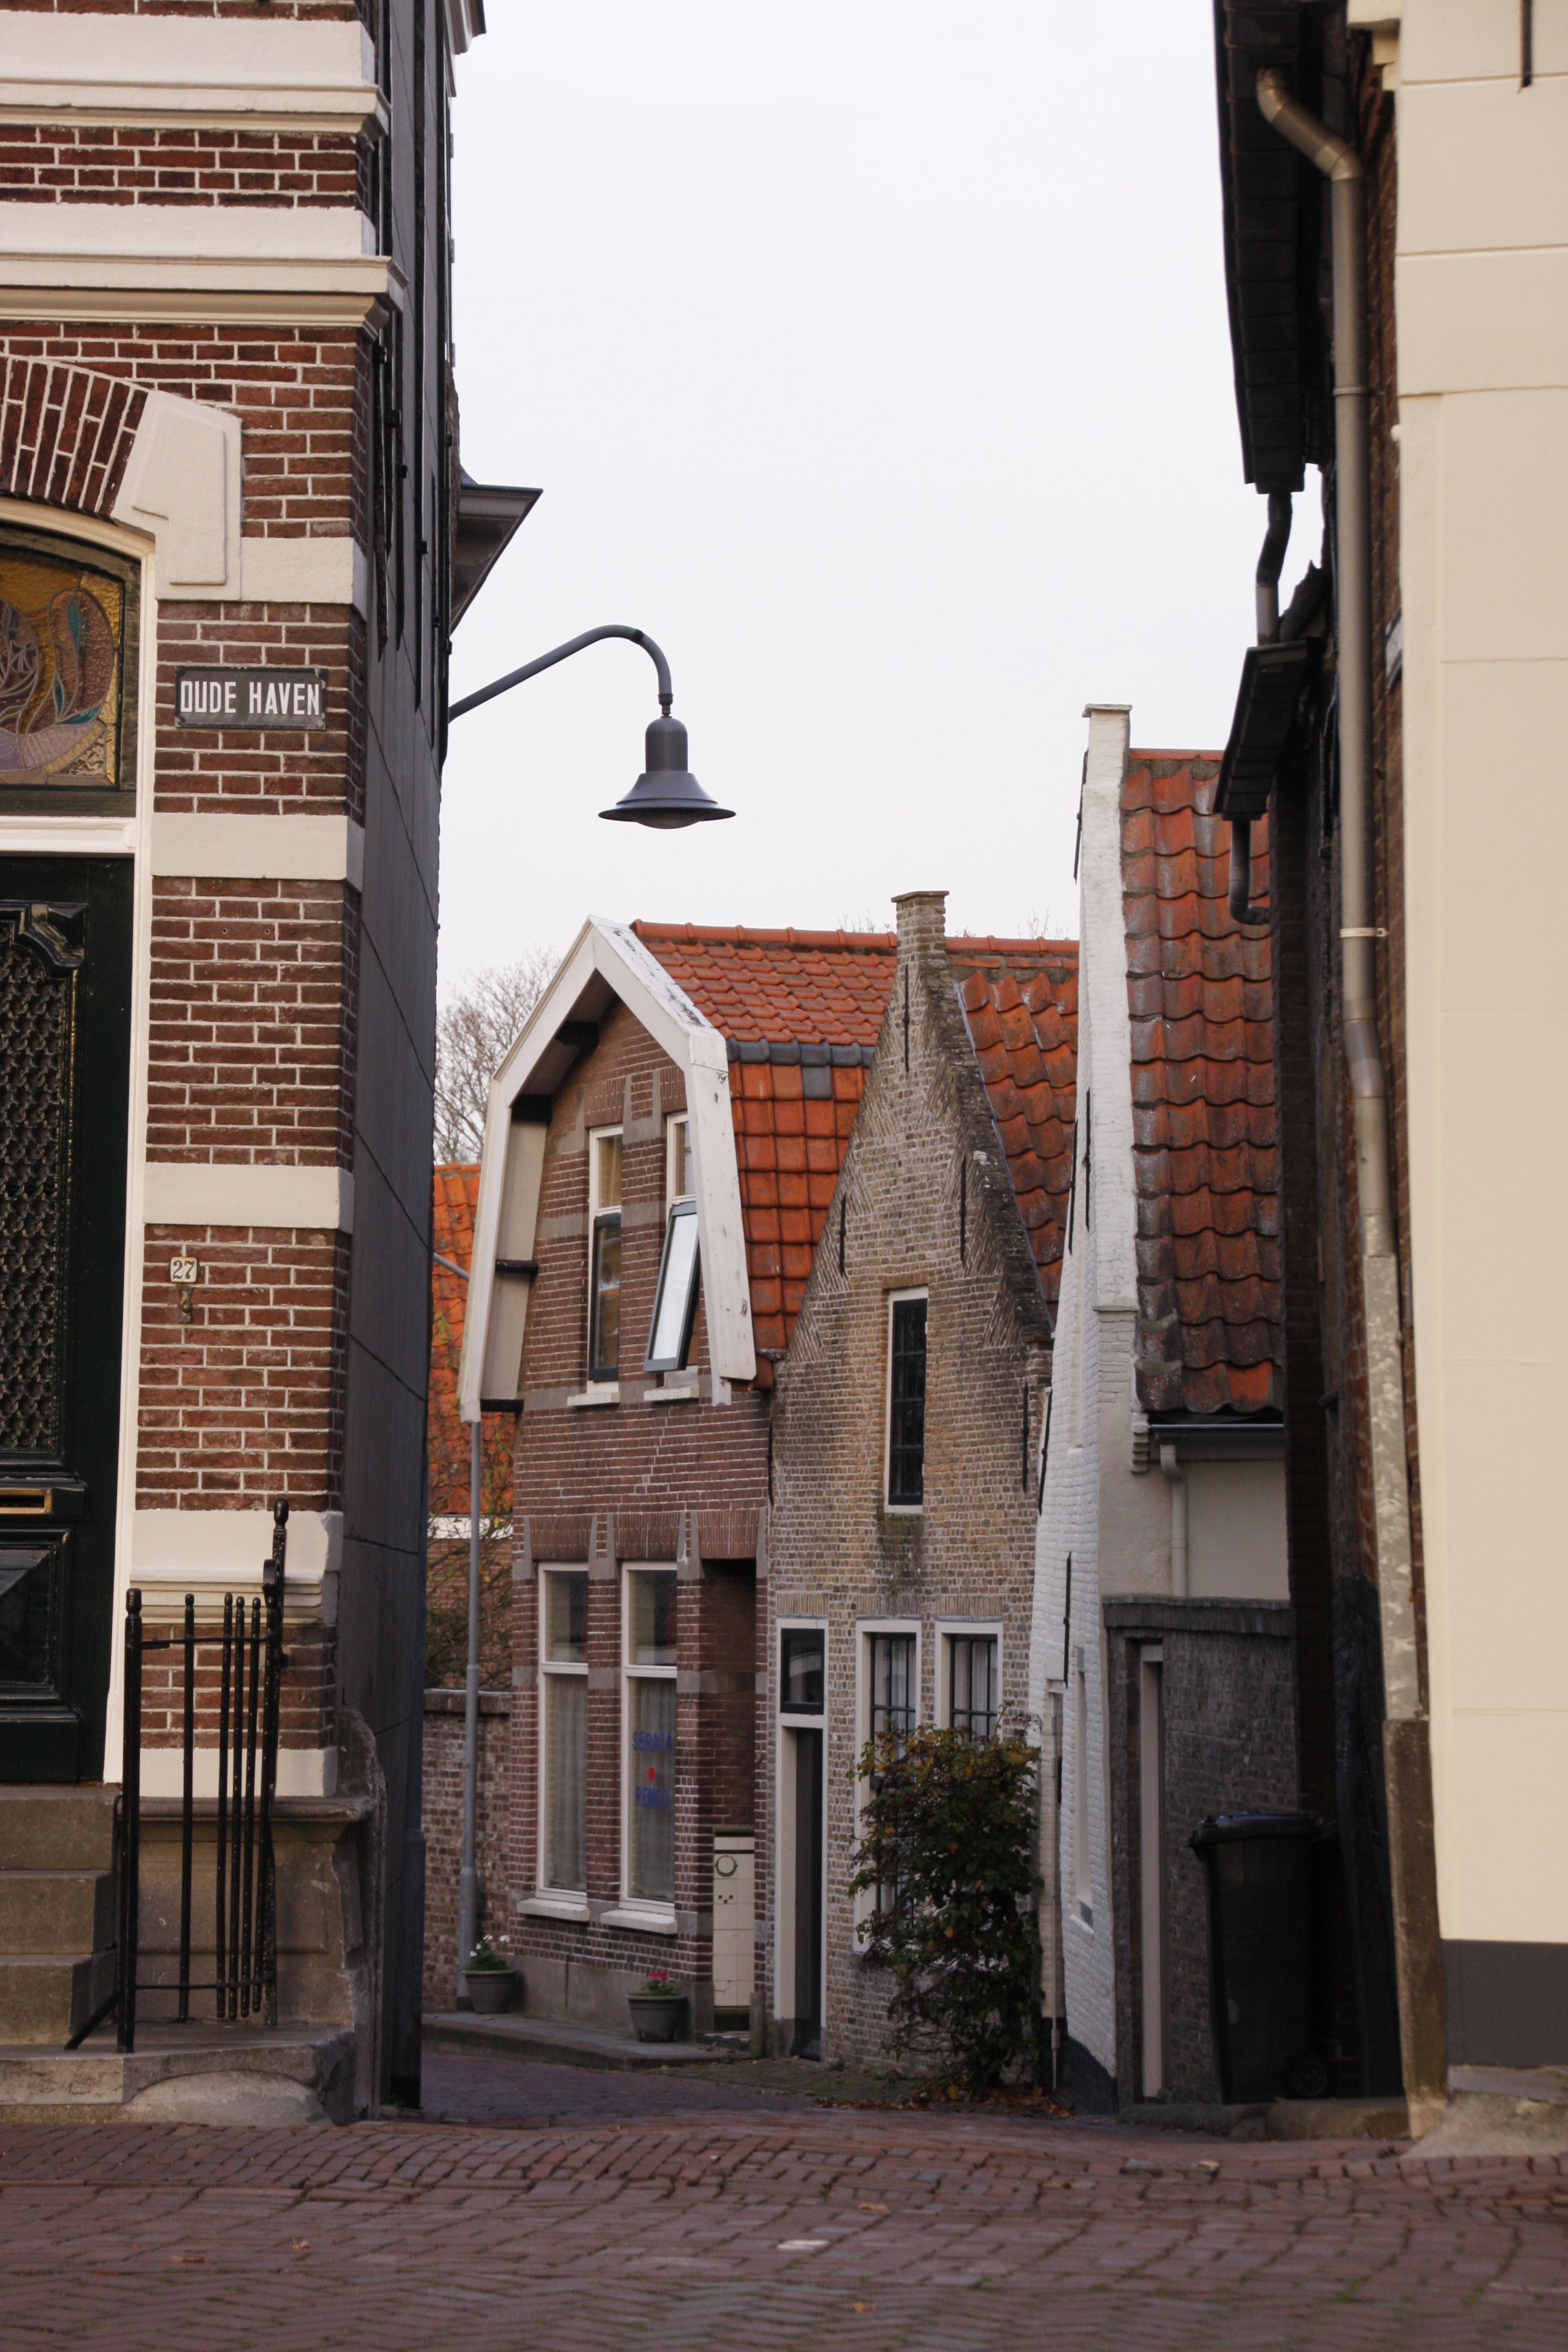
architecture, road, street, house, town, alley, city, downtown, facade, port, street sign, old town, infrastructure, homes, history, neighbourhood, urban area, human settlement, zierikzee